KNKL (FM)

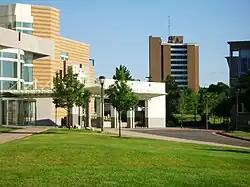
Buildings on a college campus. In the rear is a high-rise brick dormitory building. Mounted on it is a guyed steel mast with FM antennas.

The station celebrated 20 years on the air in 1986, still playing largely a rock format, still largely underfunded, and facing difficulties with its aging transmitter that often kept it off the air for extended periods; as part of its anniversary events, KWCR held an on-air fund appeal for the first time.